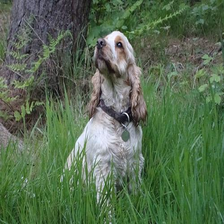
Species: dog
Breed: english cocker spaniel